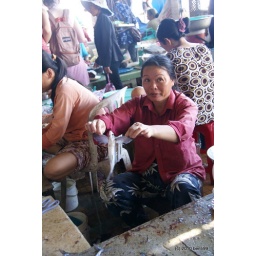
This lady in Hoi An's market shows a flying fish.